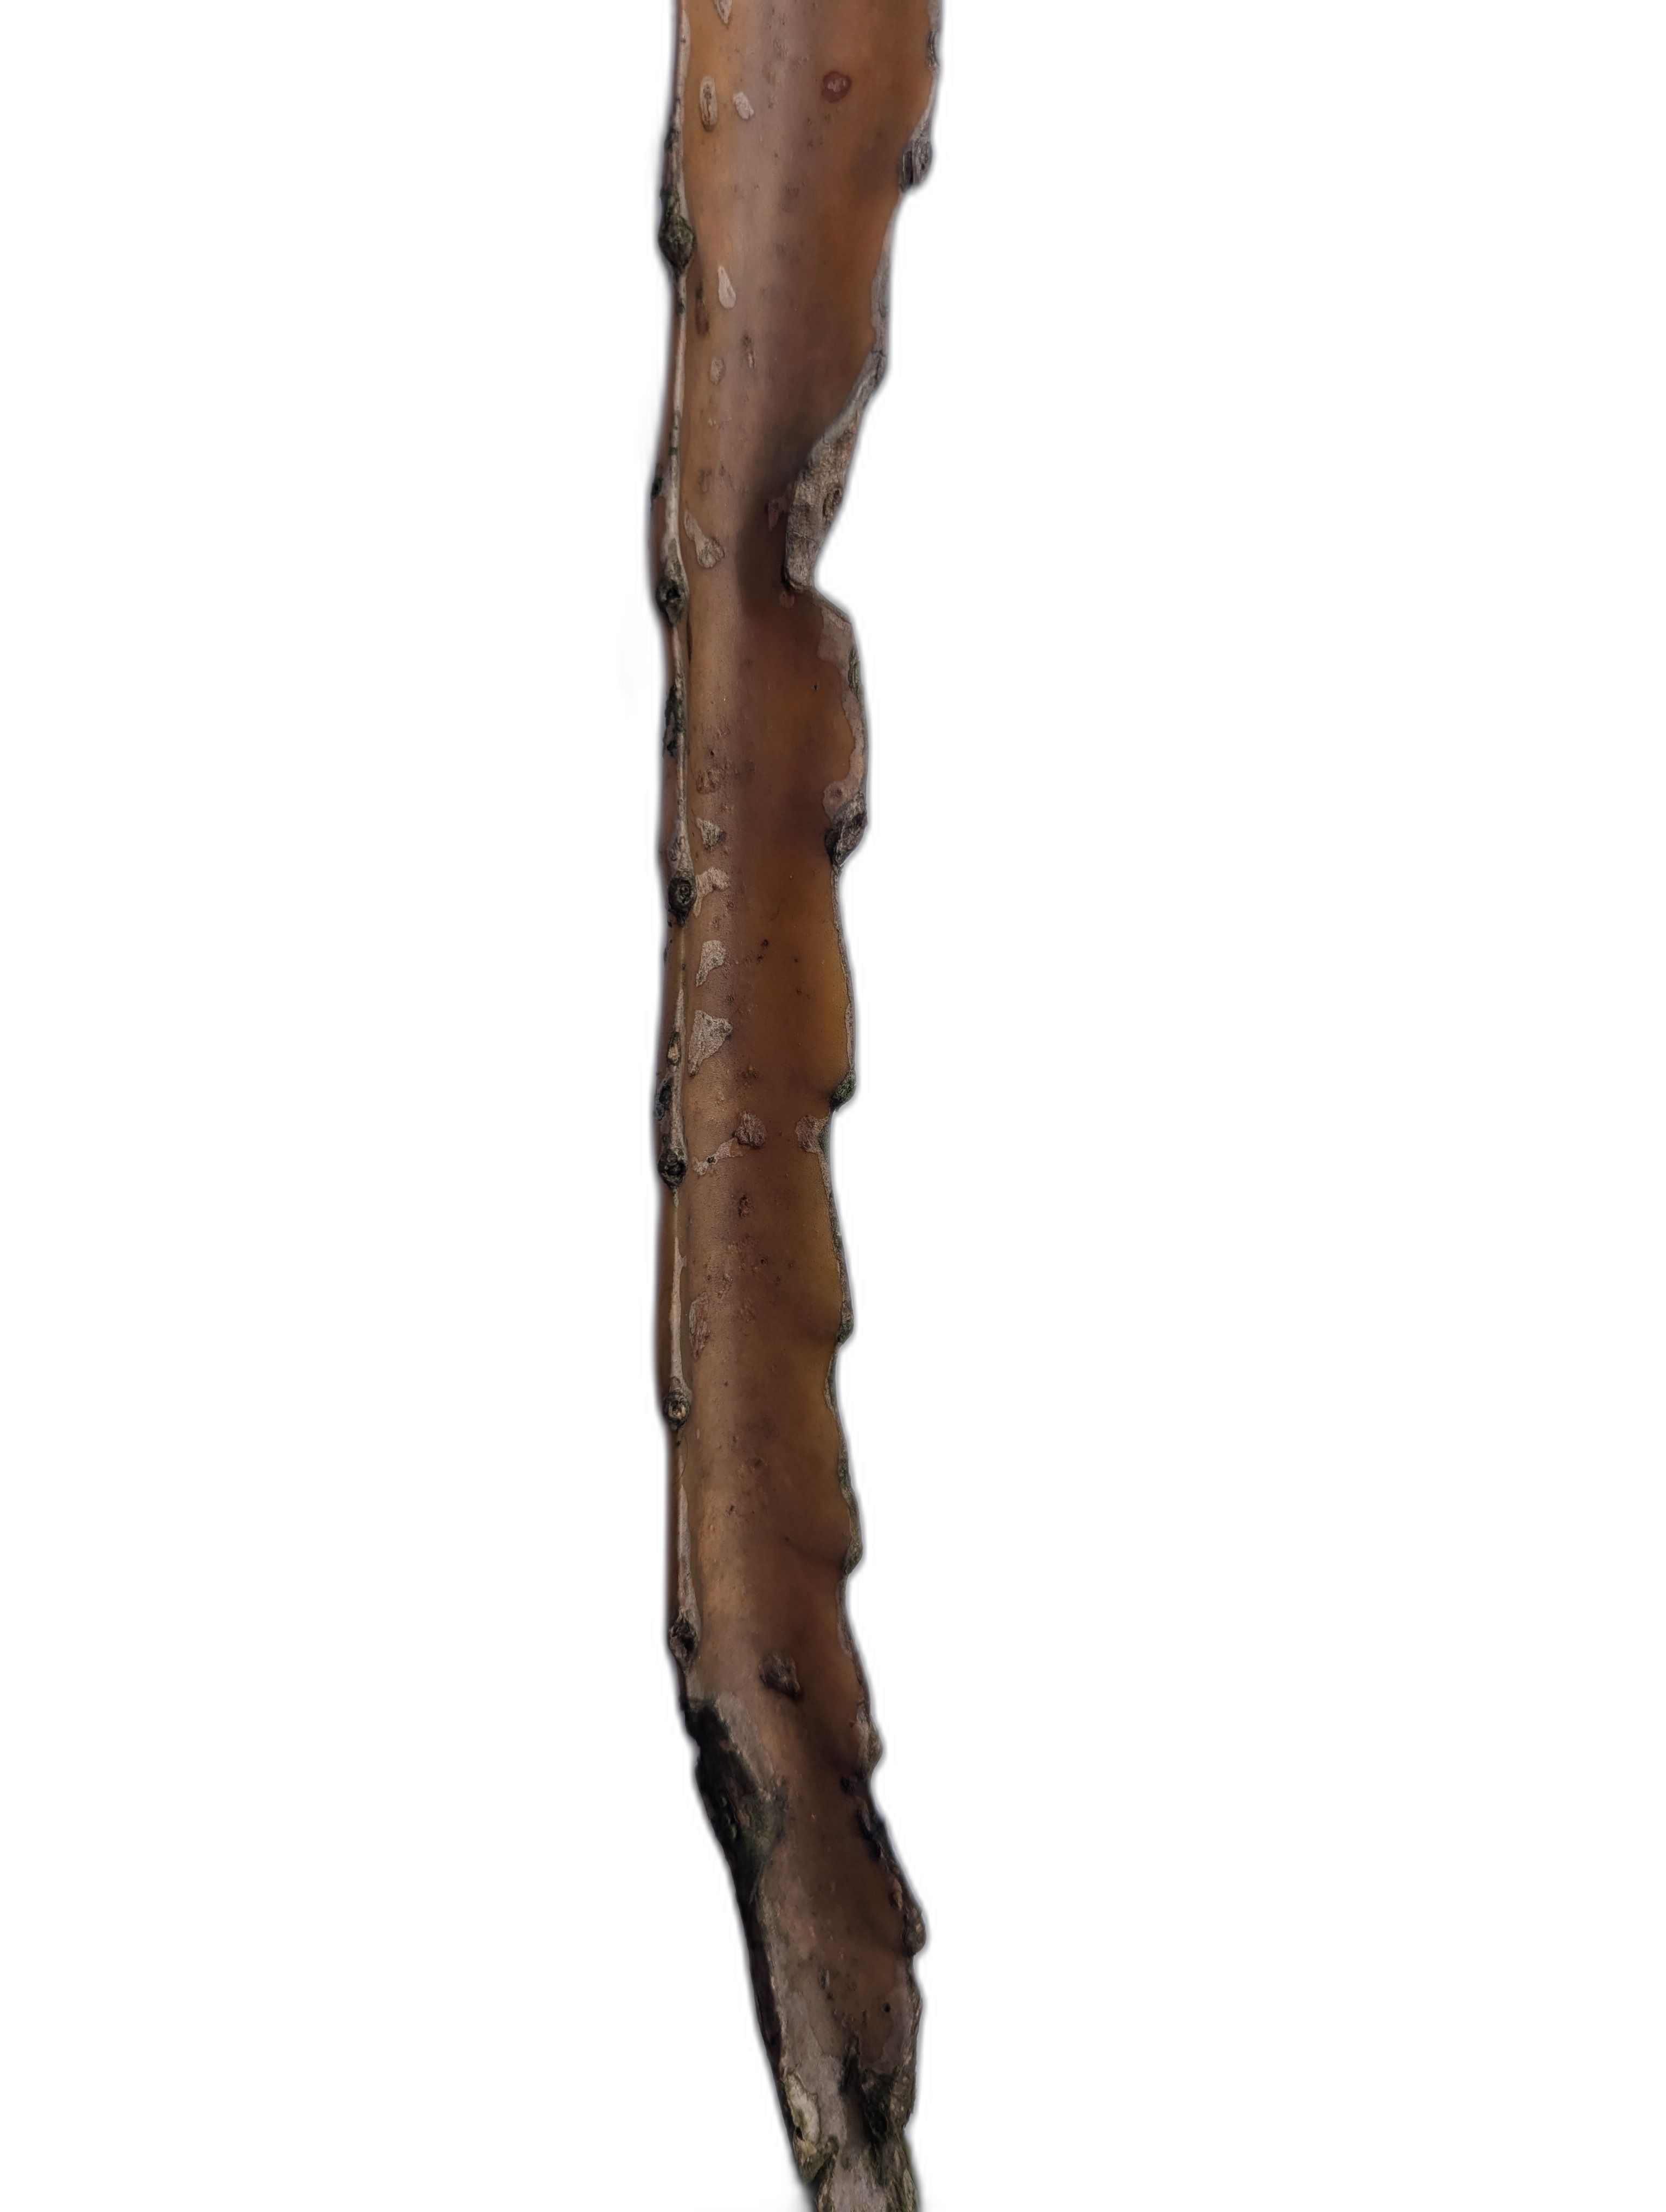
Label: Bad leaf